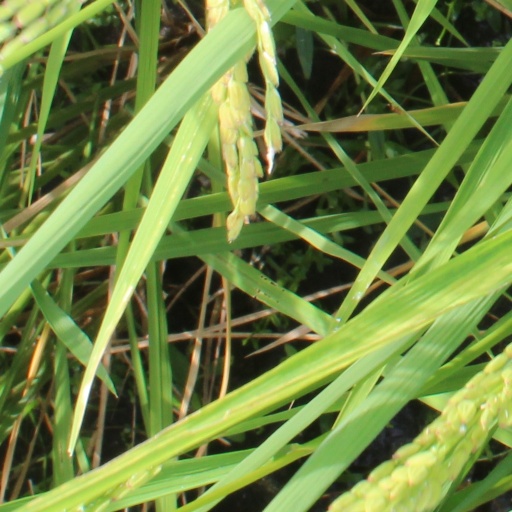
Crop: rice